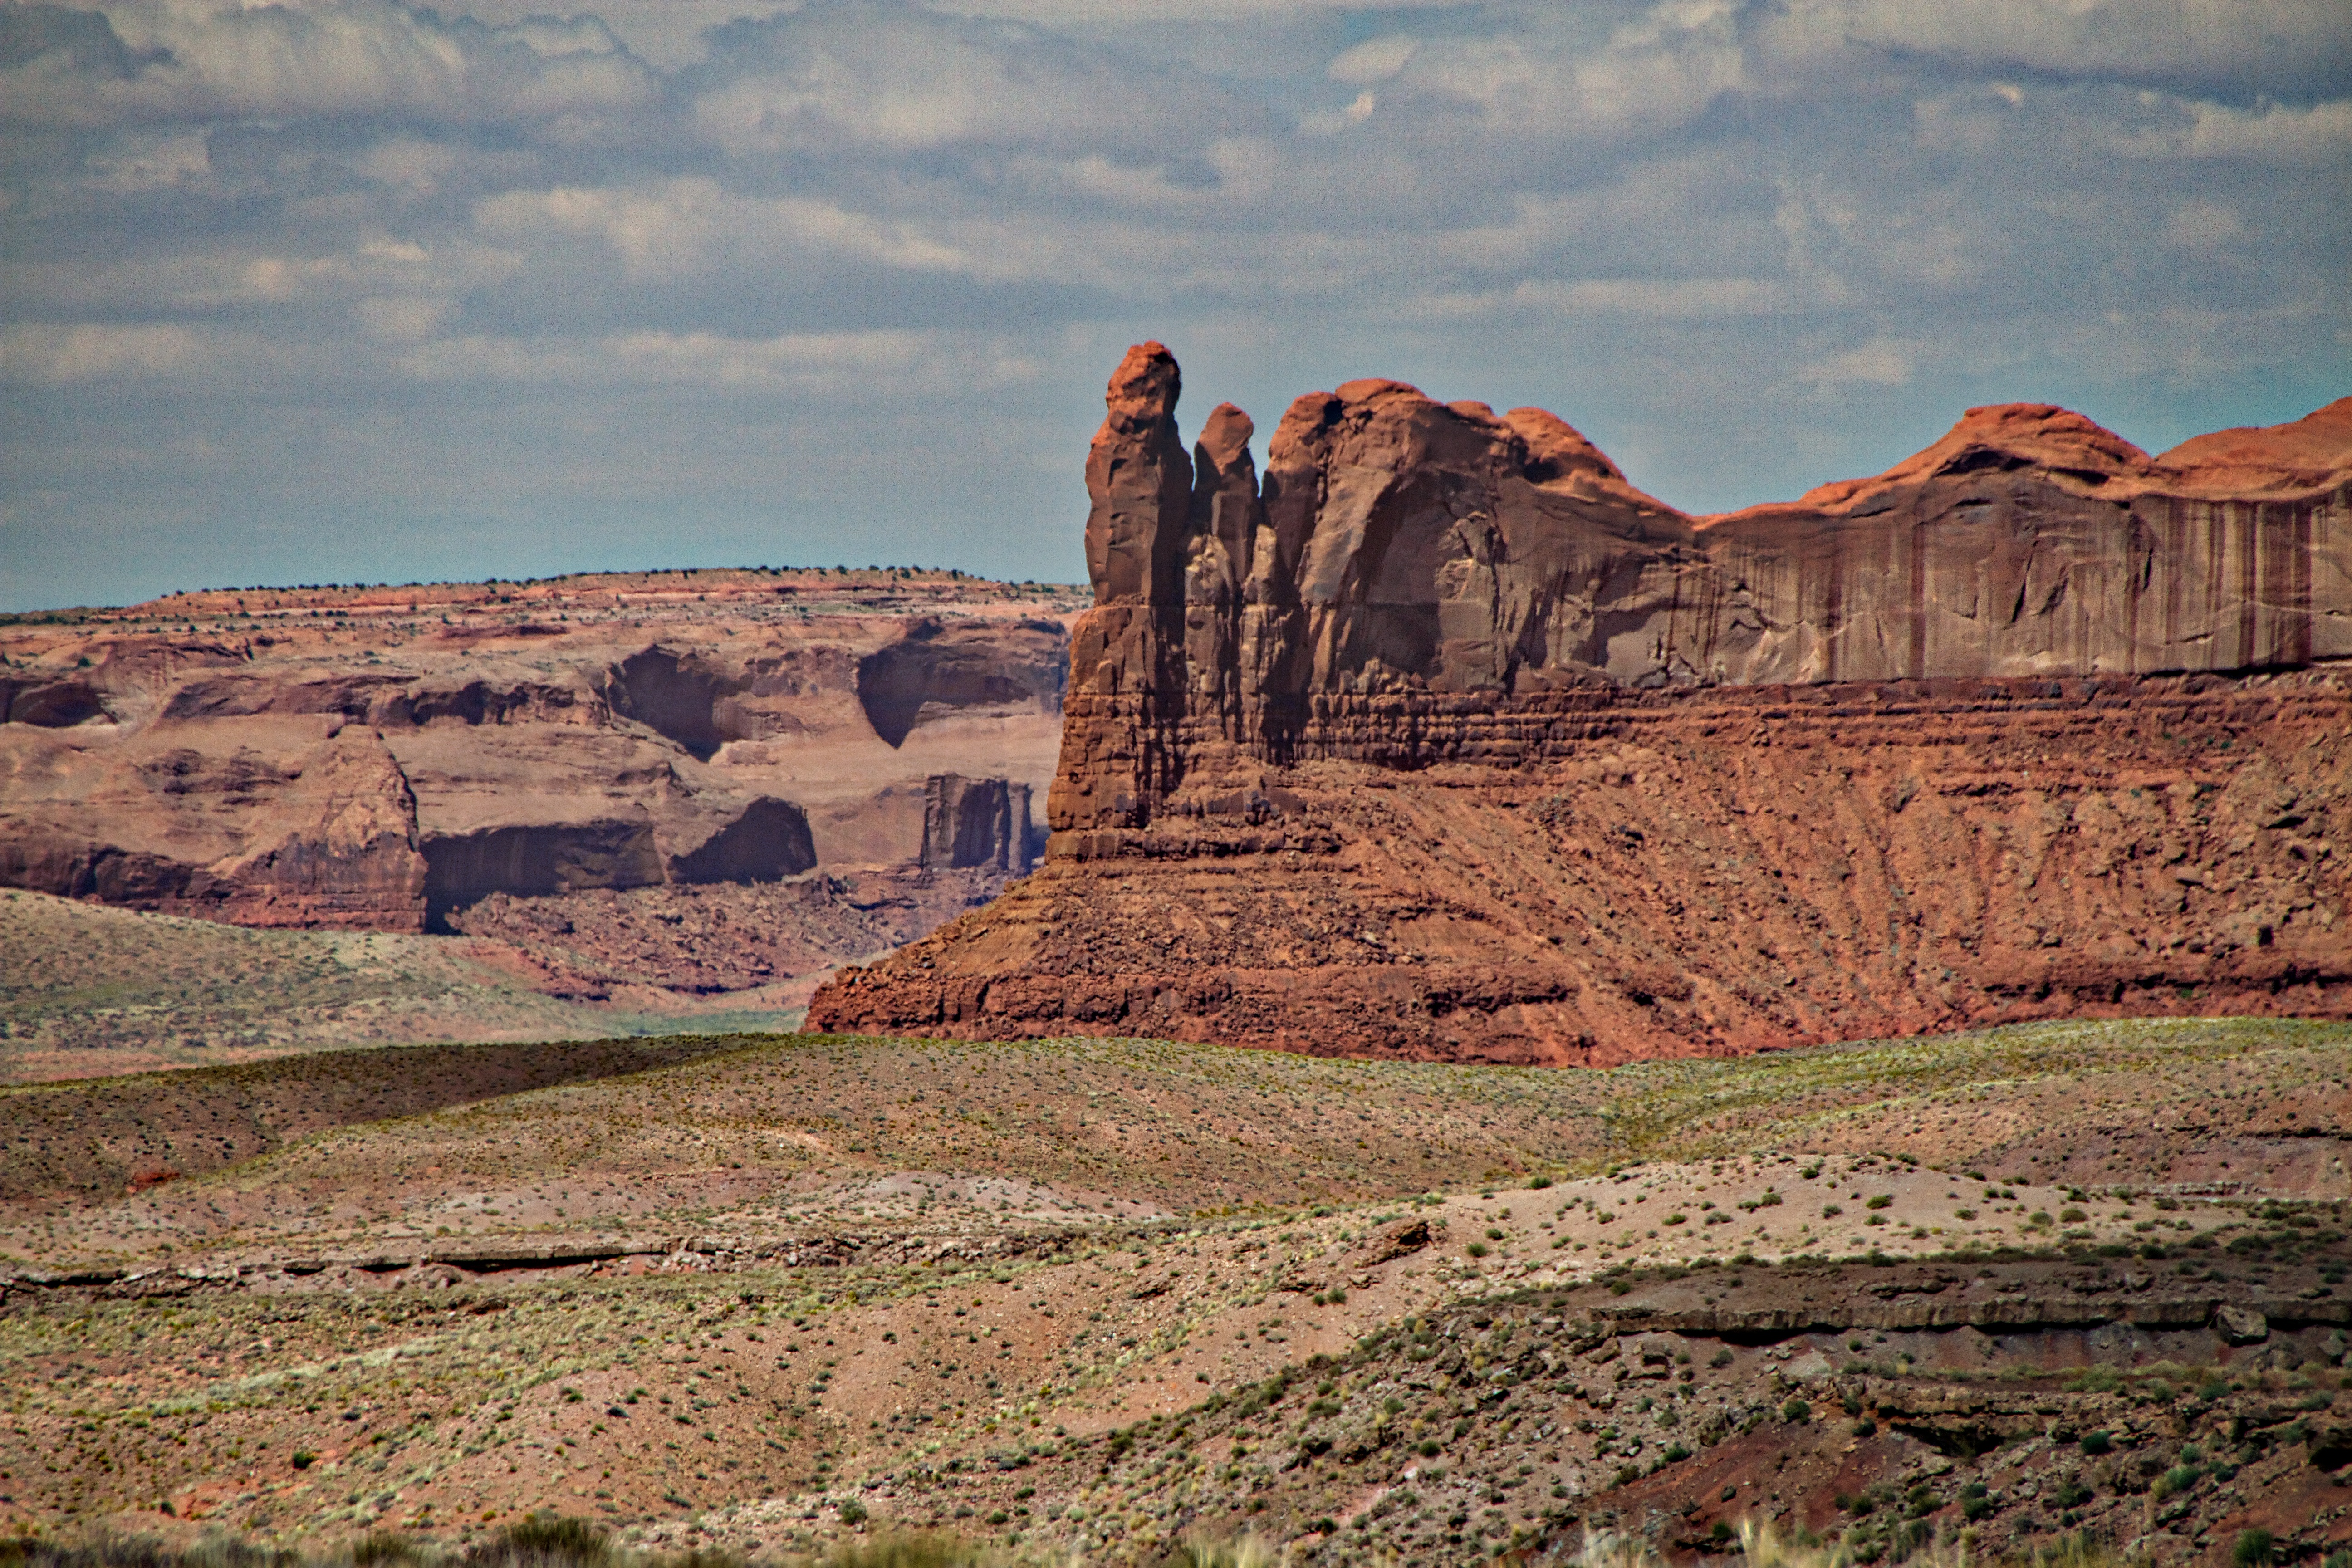
landscape, rock, wilderness, mountain, valley, formation, cliff, arch, canyon, terrain, national park, geology, badlands, plateau, wadi, butte, landform, ancient history, natural environment, geographical feature